Frank Lowy

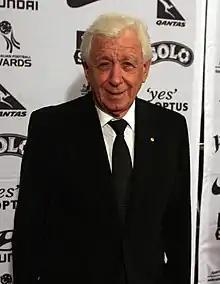
Lowy at the Australian Football Awards in October 2011

Sir Frank P. Lowy (born 22 October 1930) is an Australian-Israeli businessman of Jewish Slovak-Hungarian origins and the former long-time chairman of Westfield Corporation, a global shopping centre company with billion of assets under management in the United States, United Kingdom and Europe. In June 2018 Westfield Corporation was acquired by French company Unibail-Rodamco.